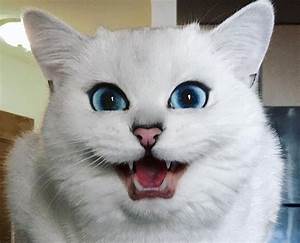
Label: cat